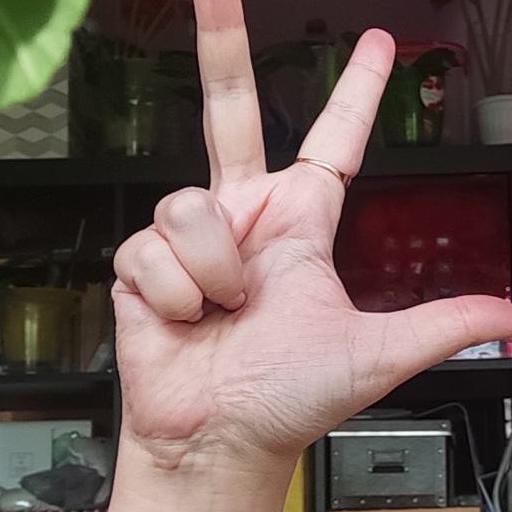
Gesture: three2